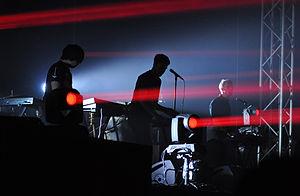
GOOSE est un groupe de rock-electro belge composé de Mickael Karkousse, Dave Martijn, Tom Coghe et Bert Libeert. En France, le groupe a déjà joué des concerts - entre autres - au festival des Eurockéennes de Belfort, au festival des Vieilles Charrues, à Solidays, en Belgique à Rock Werchter.